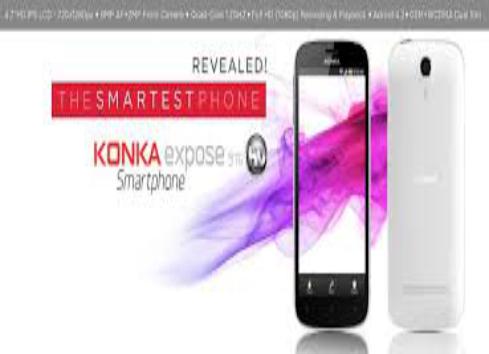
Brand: Konka
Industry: Electronic